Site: brandenburg
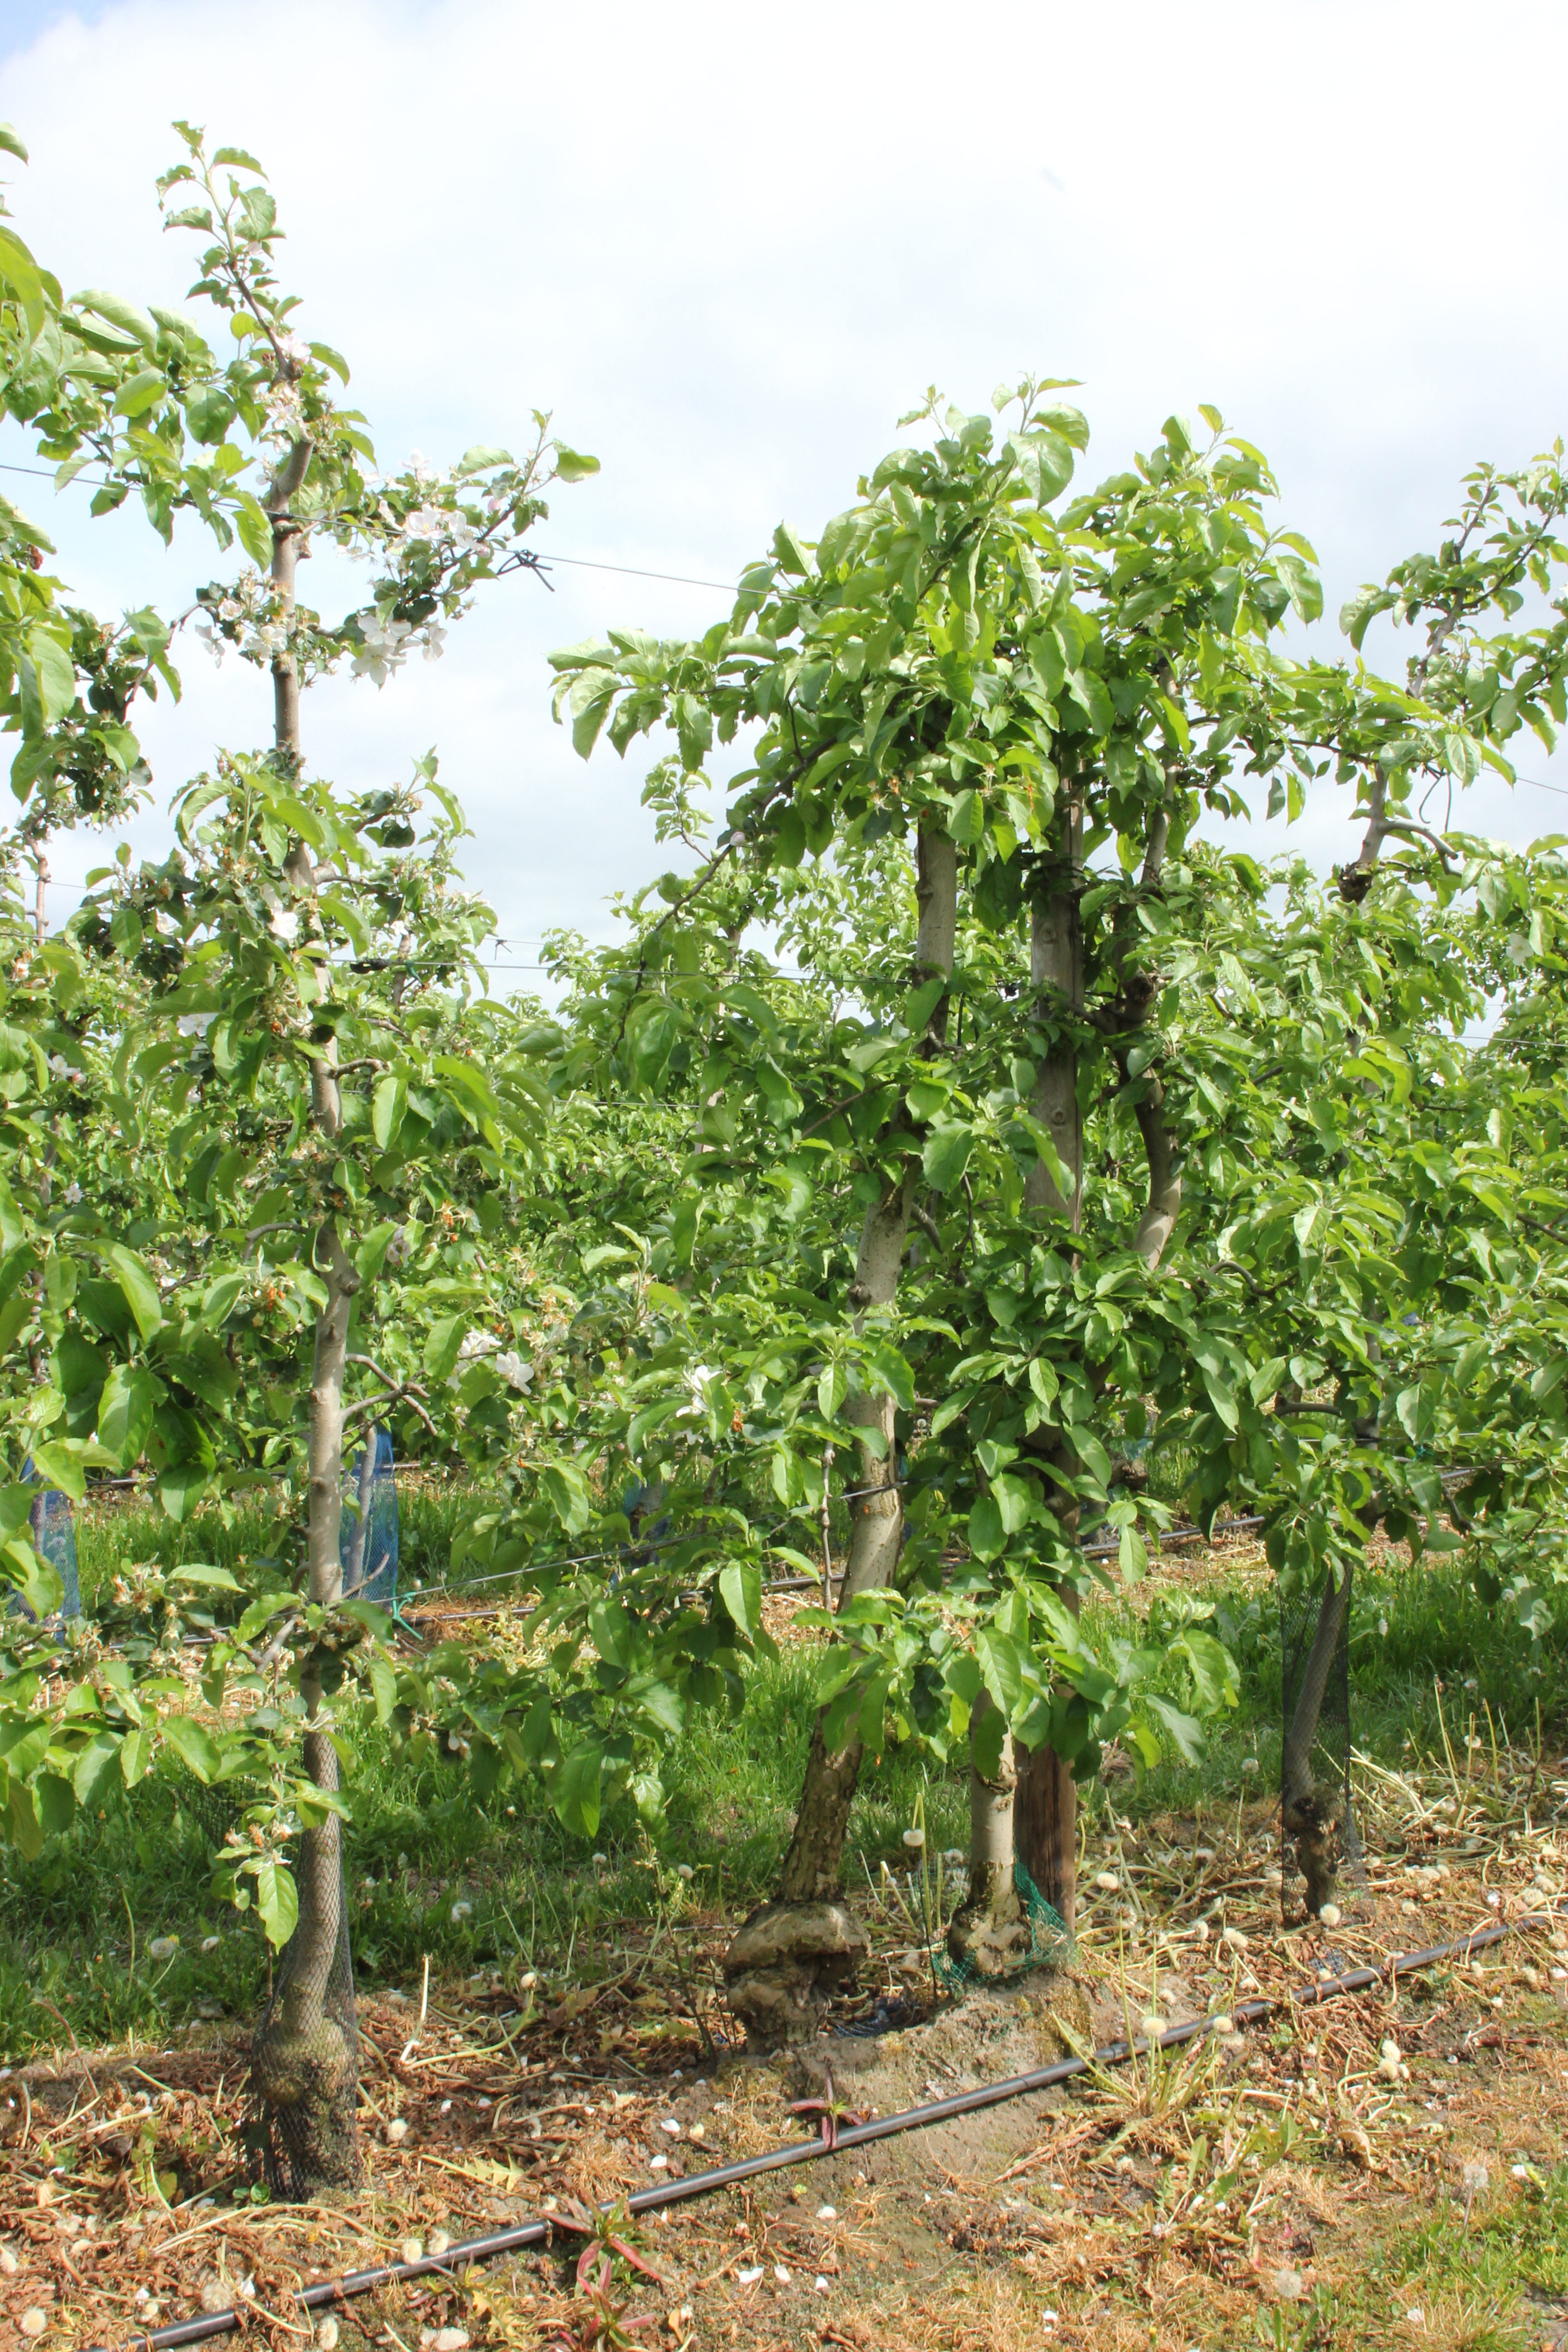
Growth stage (BBCH 67): Flowering